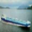
Label: ship